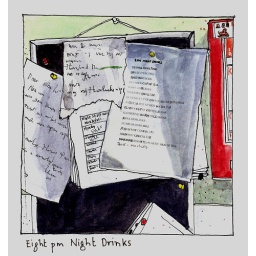
The kitchen notice-board in the care home where I'm artist-in-residence for a week.